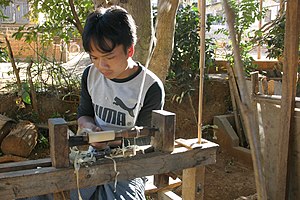
Drejer / Se også
En drejer er en håndværker eller industriarbejder, der udfører drejearbejde ved en mere eller mindre avanceret maskine eller drejebænk. Der arbejdes ofte i træ, men også horn, elfenben, rav, alabast, plexiglas og andre plasttyper og i øvrigt egnede materialer kan bearbejdes.